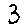
Label: 3